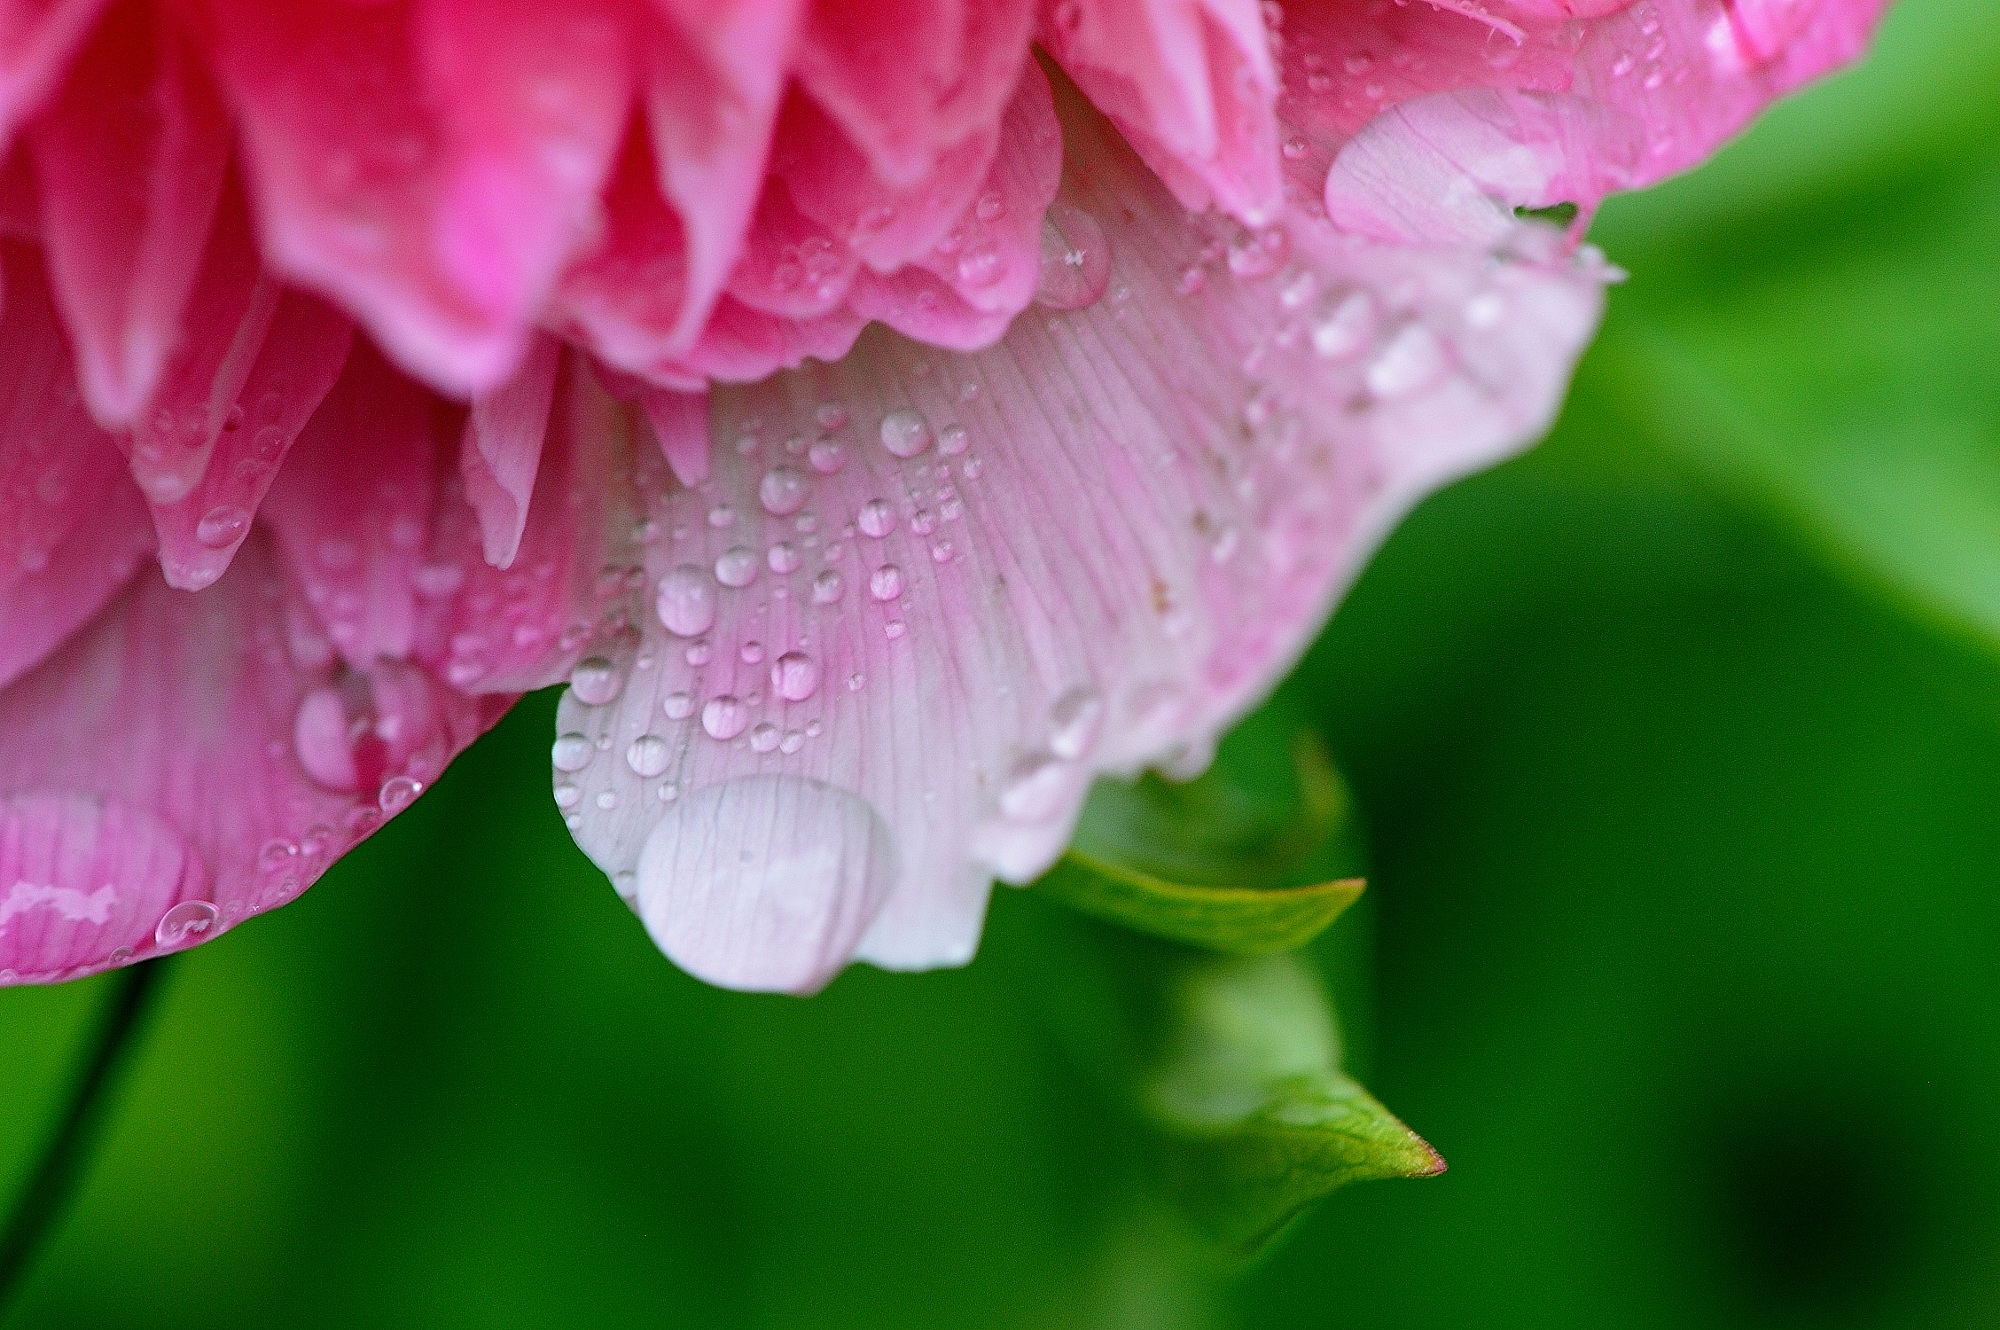
nature, blossom, plant, photography, rain, leaf, flower, petal, raindrop, green, macro, botany, pink, flora, drip, close up, drop of water, peony, macro photography, beaded, flowering plant, plant stem, land plant